BRP Miguel Malvar (PS-19)

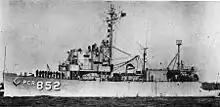
as USS "Brattleboro" (EPCER-852)

Early in 1946, however, she was converted into an experimental ship to test infrared equipment for the Bureau of Ships. She had her armament removed and her hospital facilities converted to work spaces for test equipment. At that time, she was redesignated E-PCER-852. She completed the conversion in May 1946. In September 1947, the Bureau of Ships shifted the infrared test program to the Naval Underwater Sound Laboratory at New London, Connecticut with E-PCER-852 operating from that base.